Carl R. Darnall Army Medical Center

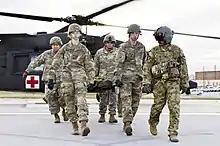
Darnall health specialists train to offload a mock patient from a UH-60 Blackhawk at the hospital helipad.

When the new hospital opened its doors in 2016 it replaced the old Darnall Army Medical Center that served the Fort Hood community since 1965. Initially, the old hospital was designed to serve 17,000 soldiers. Today, the new medical center serves more than 100,000 beneficiaries, which includes active duty soldiers, their families and retirees.